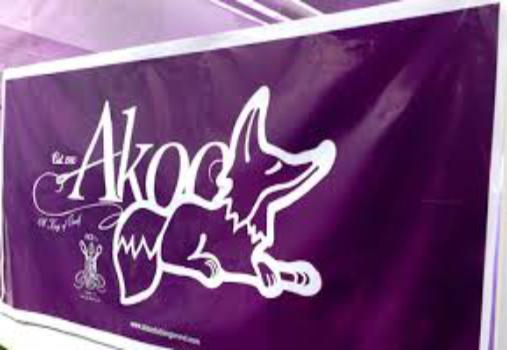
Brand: AKOO
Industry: Clothes